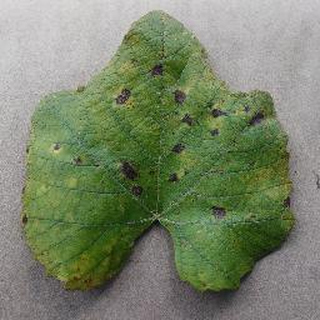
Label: grape_leaf_blight